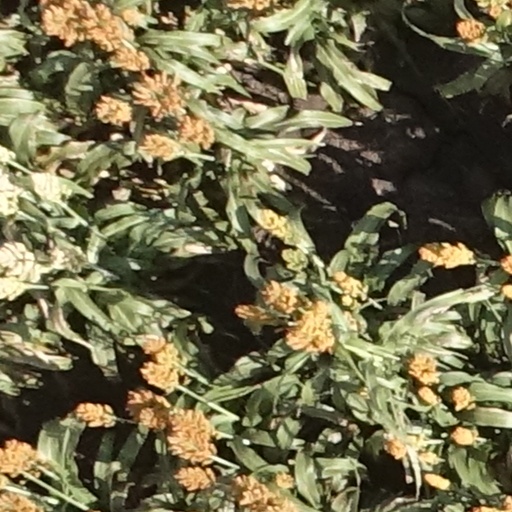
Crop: sorghum